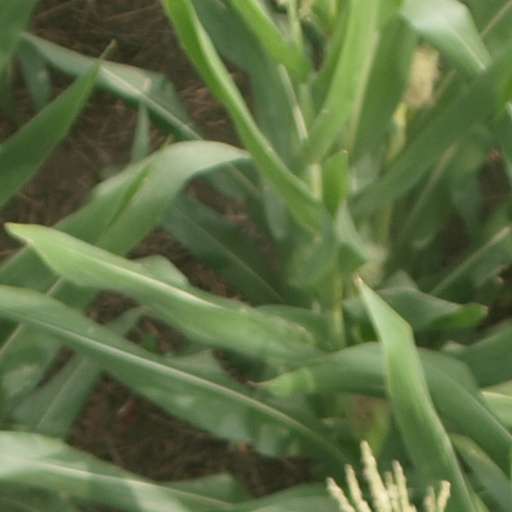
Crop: maize; corn